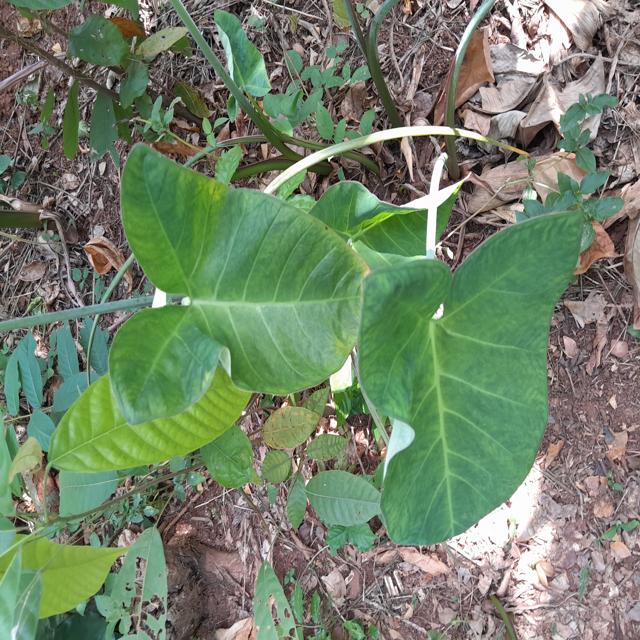
Label: Healthy